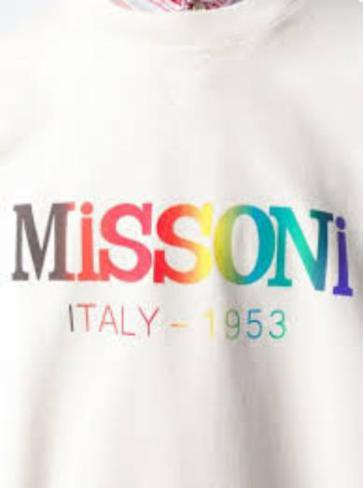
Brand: missoni
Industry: Clothes